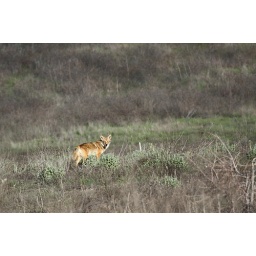
It was nice to see the big red alpha male is still in charge of things.